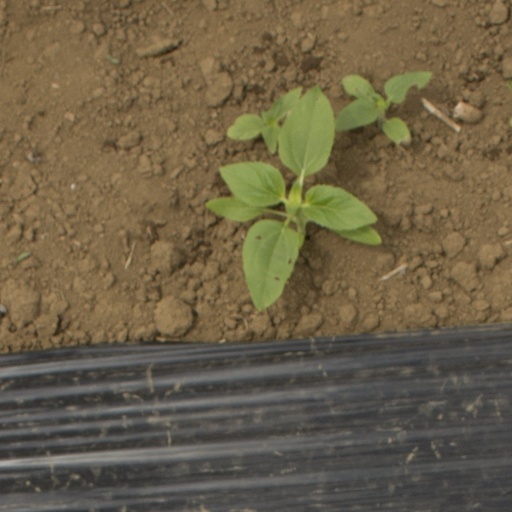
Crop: Jerusalem artichoke